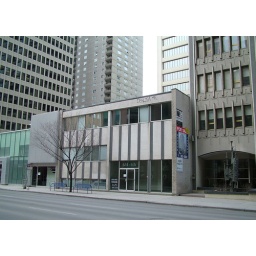
Apparently an 11-story office tower will be squeezed in the spot where this low-rise building currently sits.